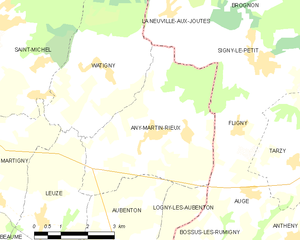
Carte des communes françaises: Any-Martin-Rieux